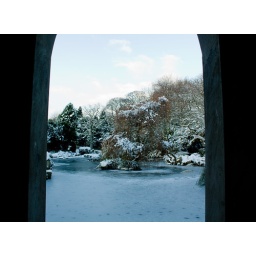
window in pump house